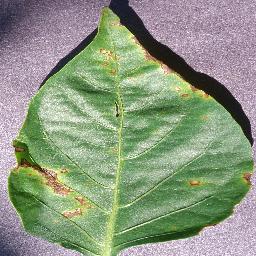
Label: Pepper,_bell___Bacterial_spot